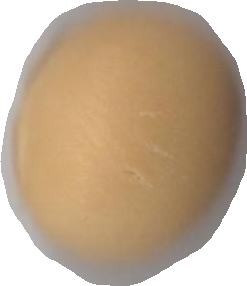
Variety: Grobogan